Natalie Pawlik

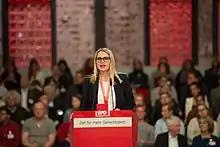
Natalie Pawlik at the extraordinary federal party conference of the SPD in Berlin in March 2017.

Natalie Pawlik (* 26 August 1992 in Vostok, Abatsky District, Tyumen Oblast, Russia) is a German politician (SPD). She has been a member of the German Bundestag since 2021 and, since 2025, has served as the Federal Government Commissioner for Migration, Refugees, and Integration as well as Minister of State at the Federal Ministry of Labour and Social Affairs. Prior to that, from 2022 to 2025, she was the Federal Government Commissioner for Matters Related to Ethnic German Resettlers and National Minorities.